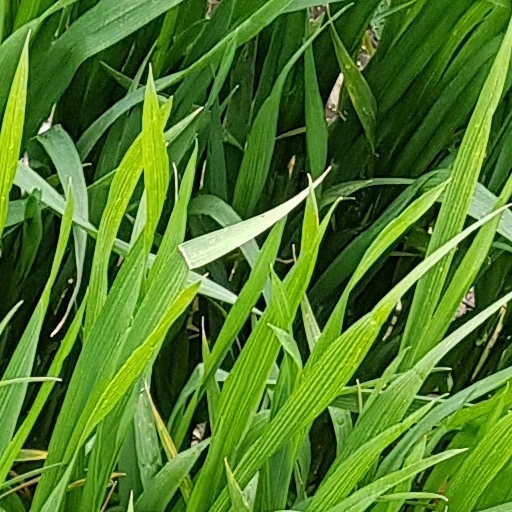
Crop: wheat